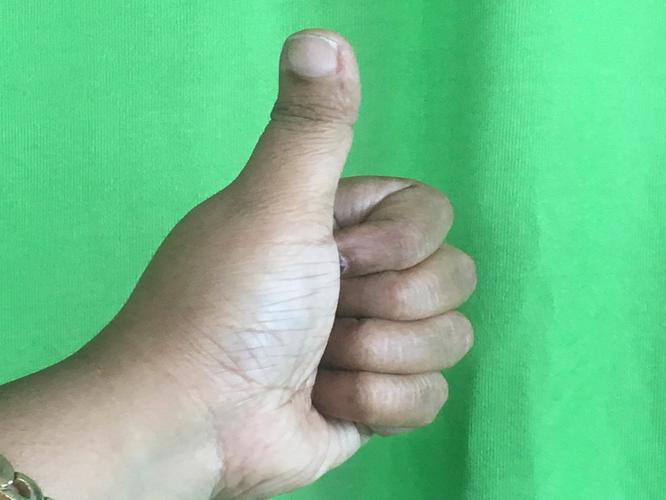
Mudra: Sikharam
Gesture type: single_hand